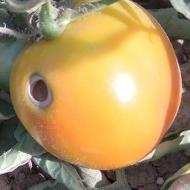
Crop: Tomato
Condition: helicoverpa-armigera-p